Motena Cave Natural Monument

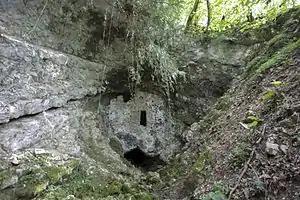
Wall protecting Motena Cave

Motena Cave is a karst cave, formed in Askhi karst massif. The total length of the cave is 75 m.